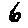
Label: 6